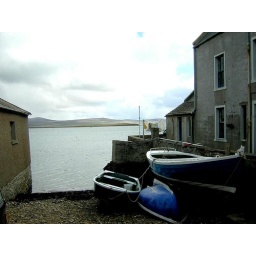
and if a house didn't have a pier it had a slip-way to get a small boat in the water, for fishing,